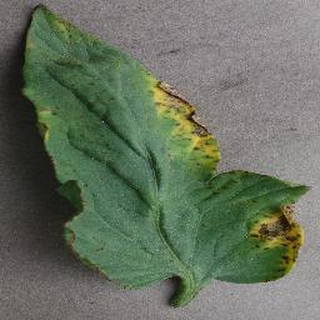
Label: tomato_bacterial_spot